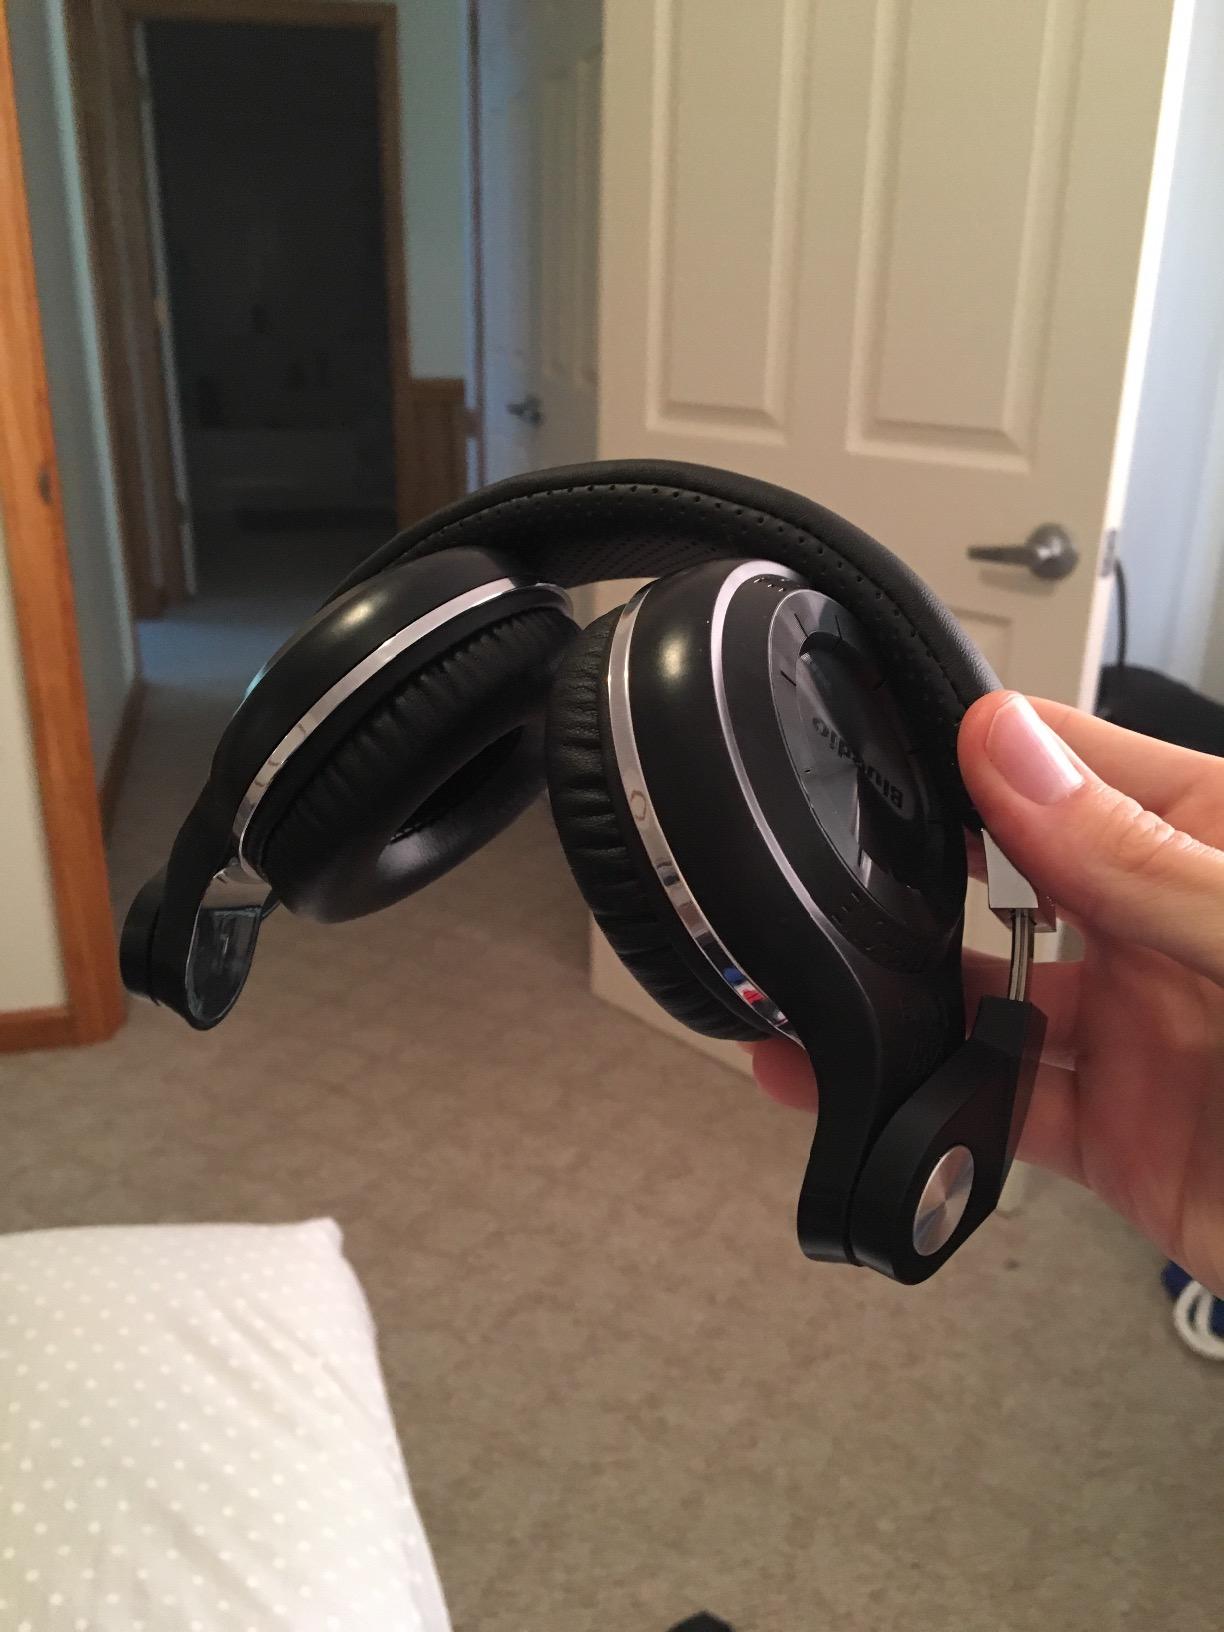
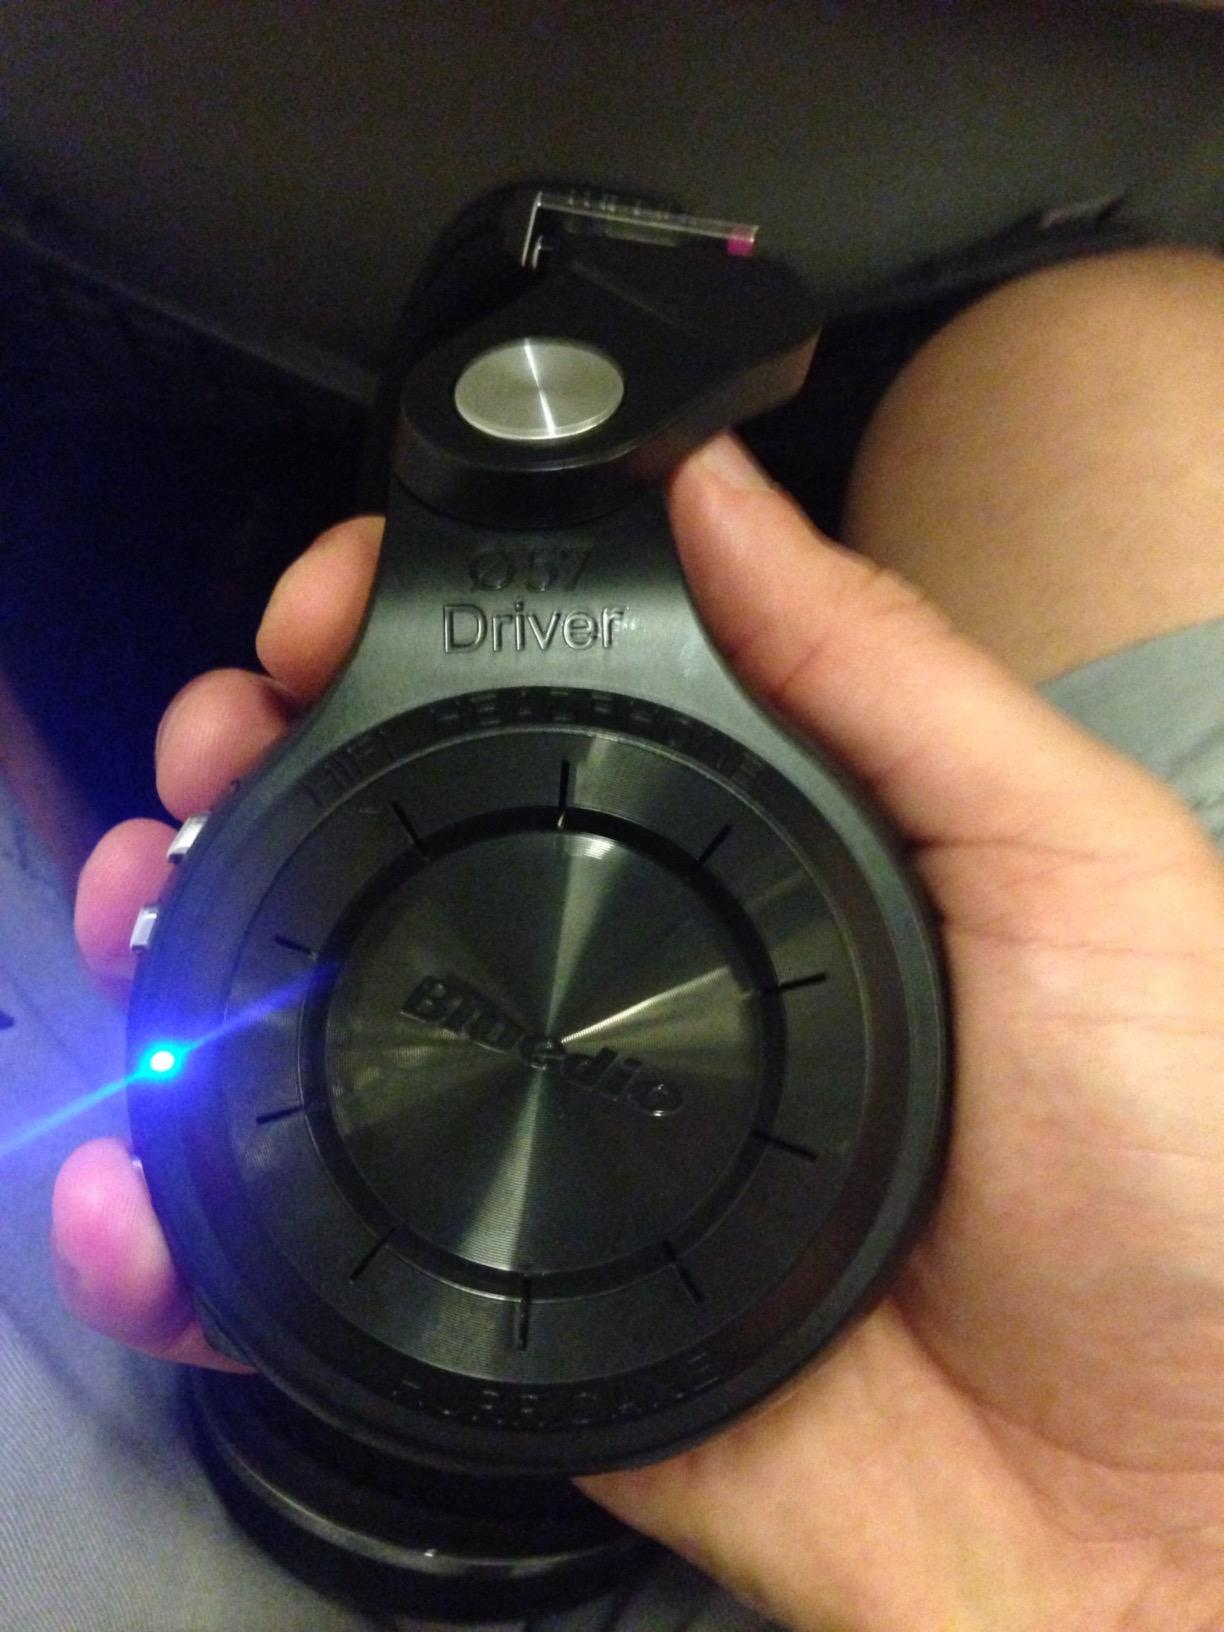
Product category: headphones
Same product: yes